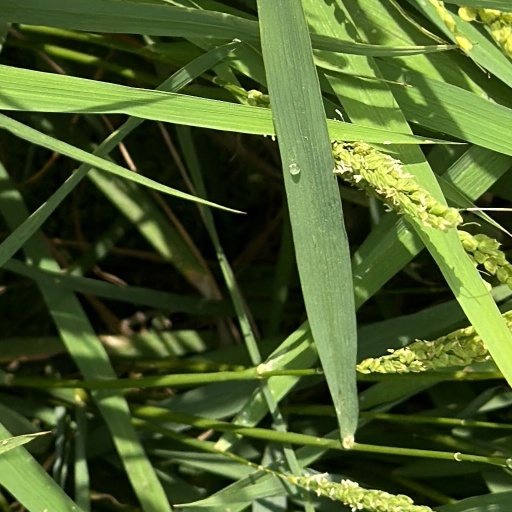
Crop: rice